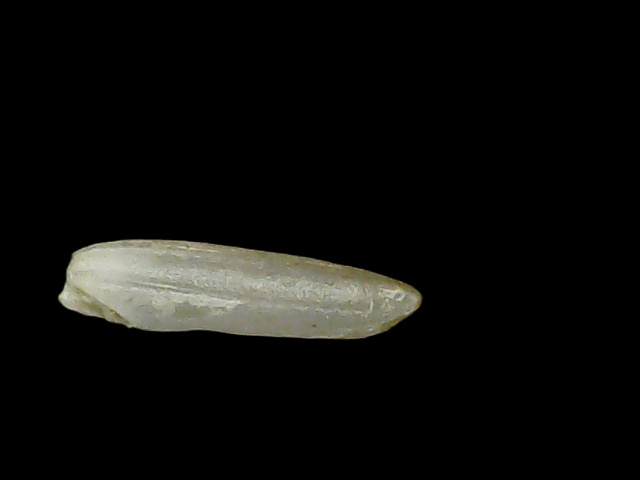
Rice variety: Binadhan19